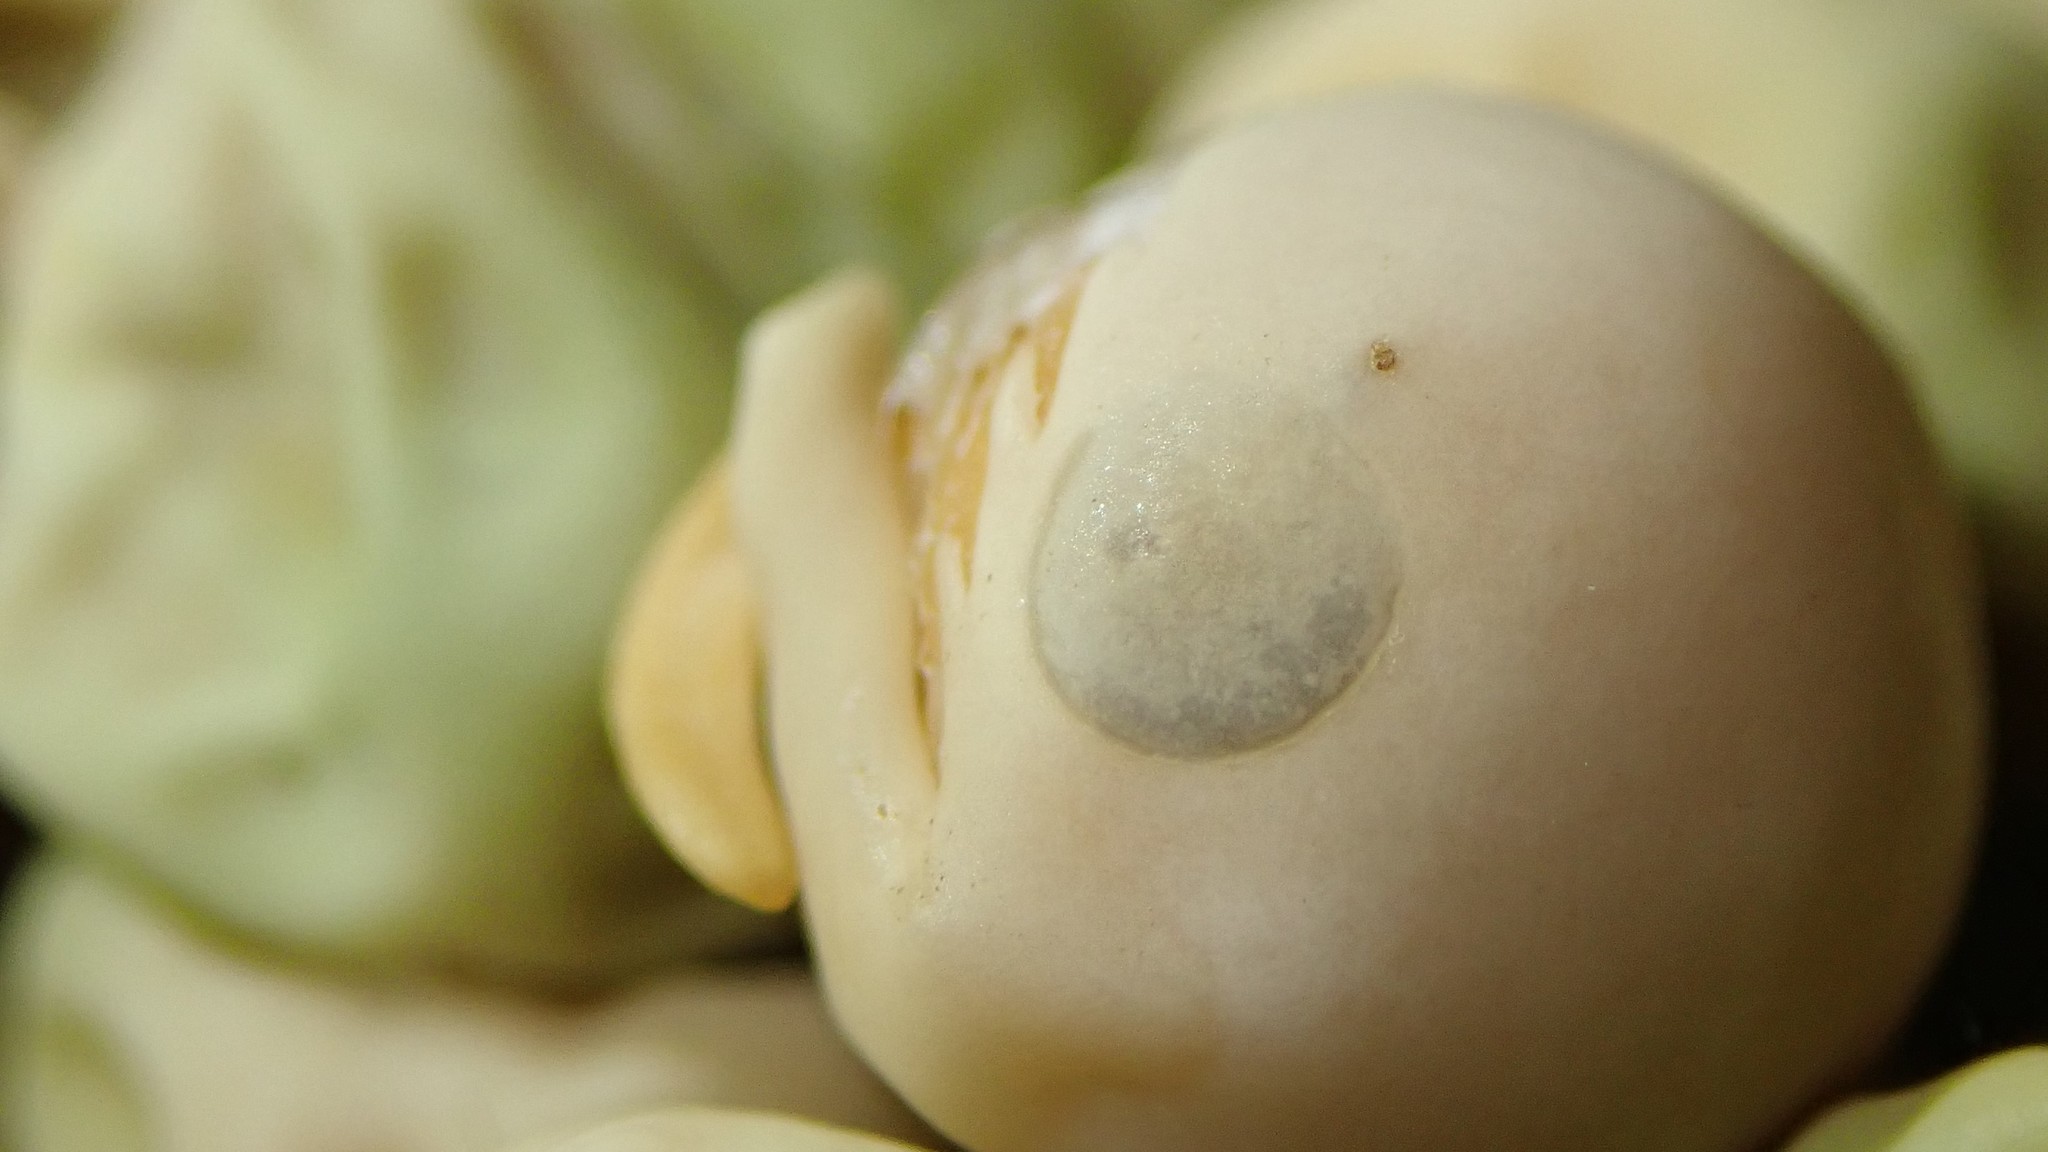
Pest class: pea_weevil